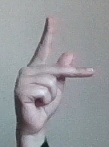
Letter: dha